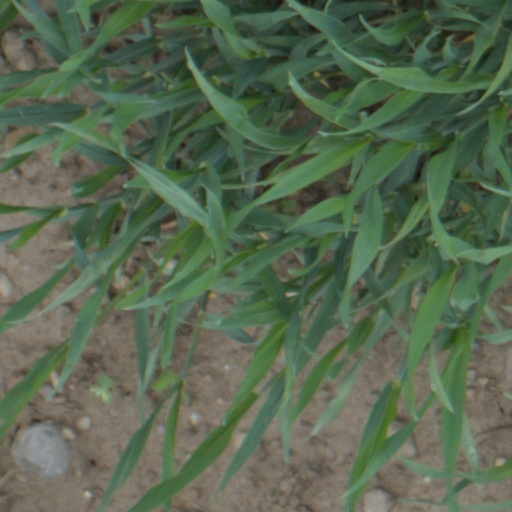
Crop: wheat